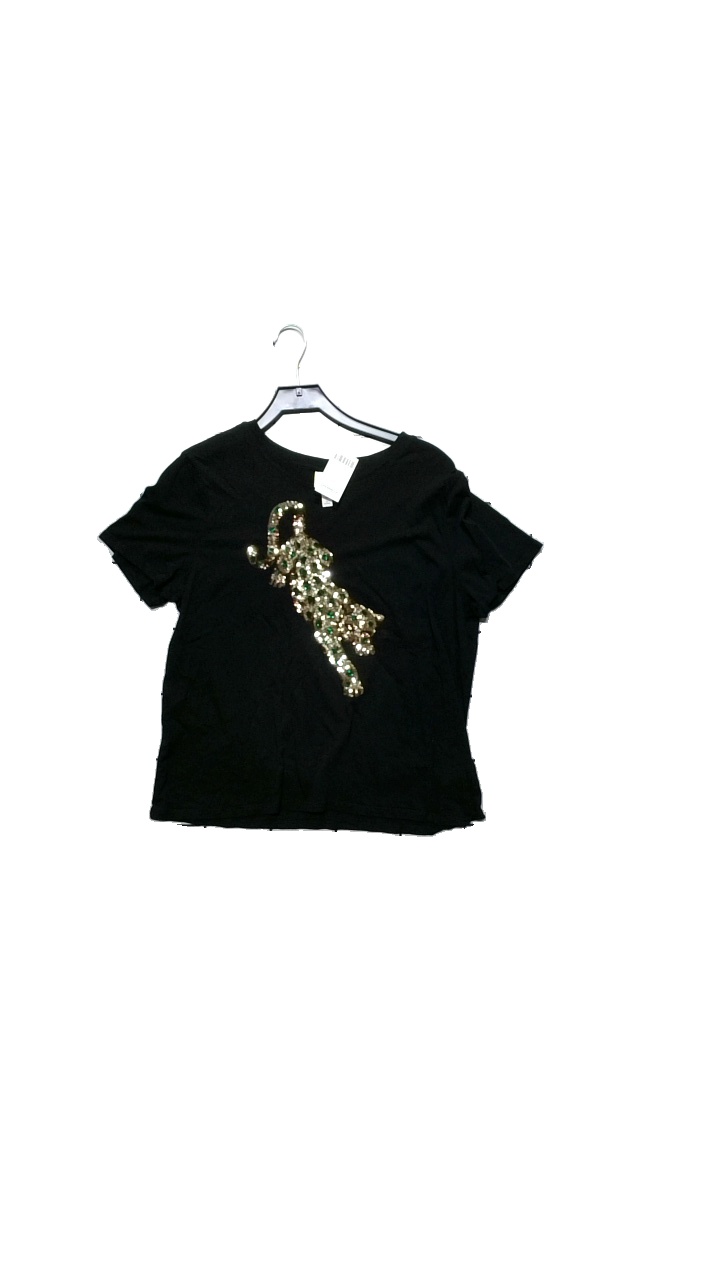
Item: T-shirt (Ladies)
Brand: H&m
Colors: Black
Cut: None
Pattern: Glitter
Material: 53% Bomull 47% Modal
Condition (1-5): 3
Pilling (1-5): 3
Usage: Reuse
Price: <50